Limoux station

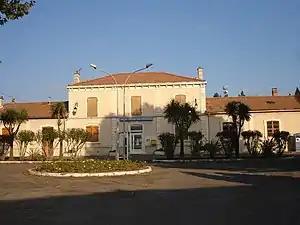
Limoux station entrance

Limoux is a railway station in Limoux, Occitanie, France. It is one of two stations serving the town: the other is Limoux-Flassian.